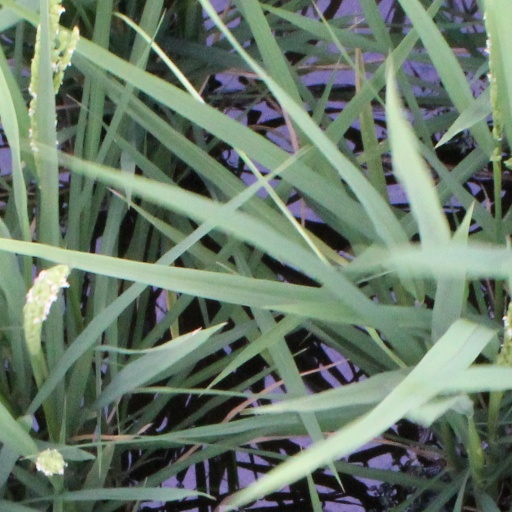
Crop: rice